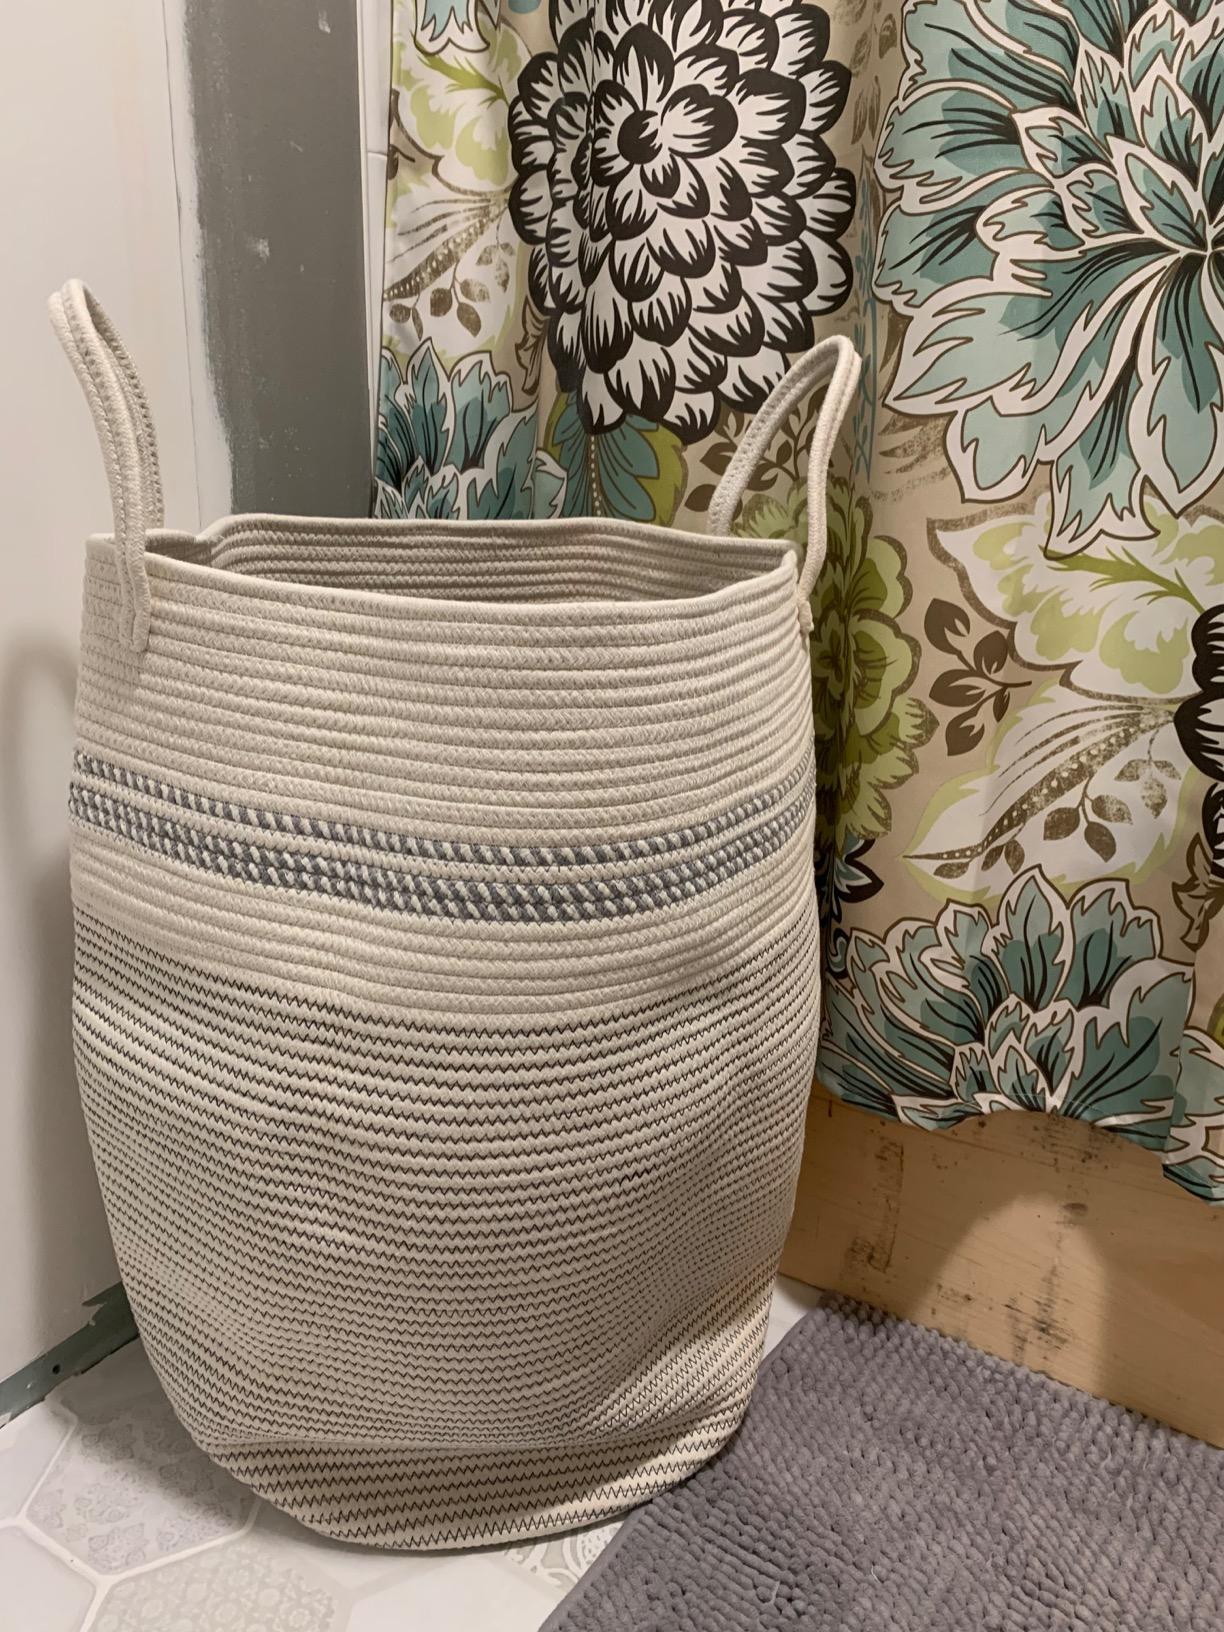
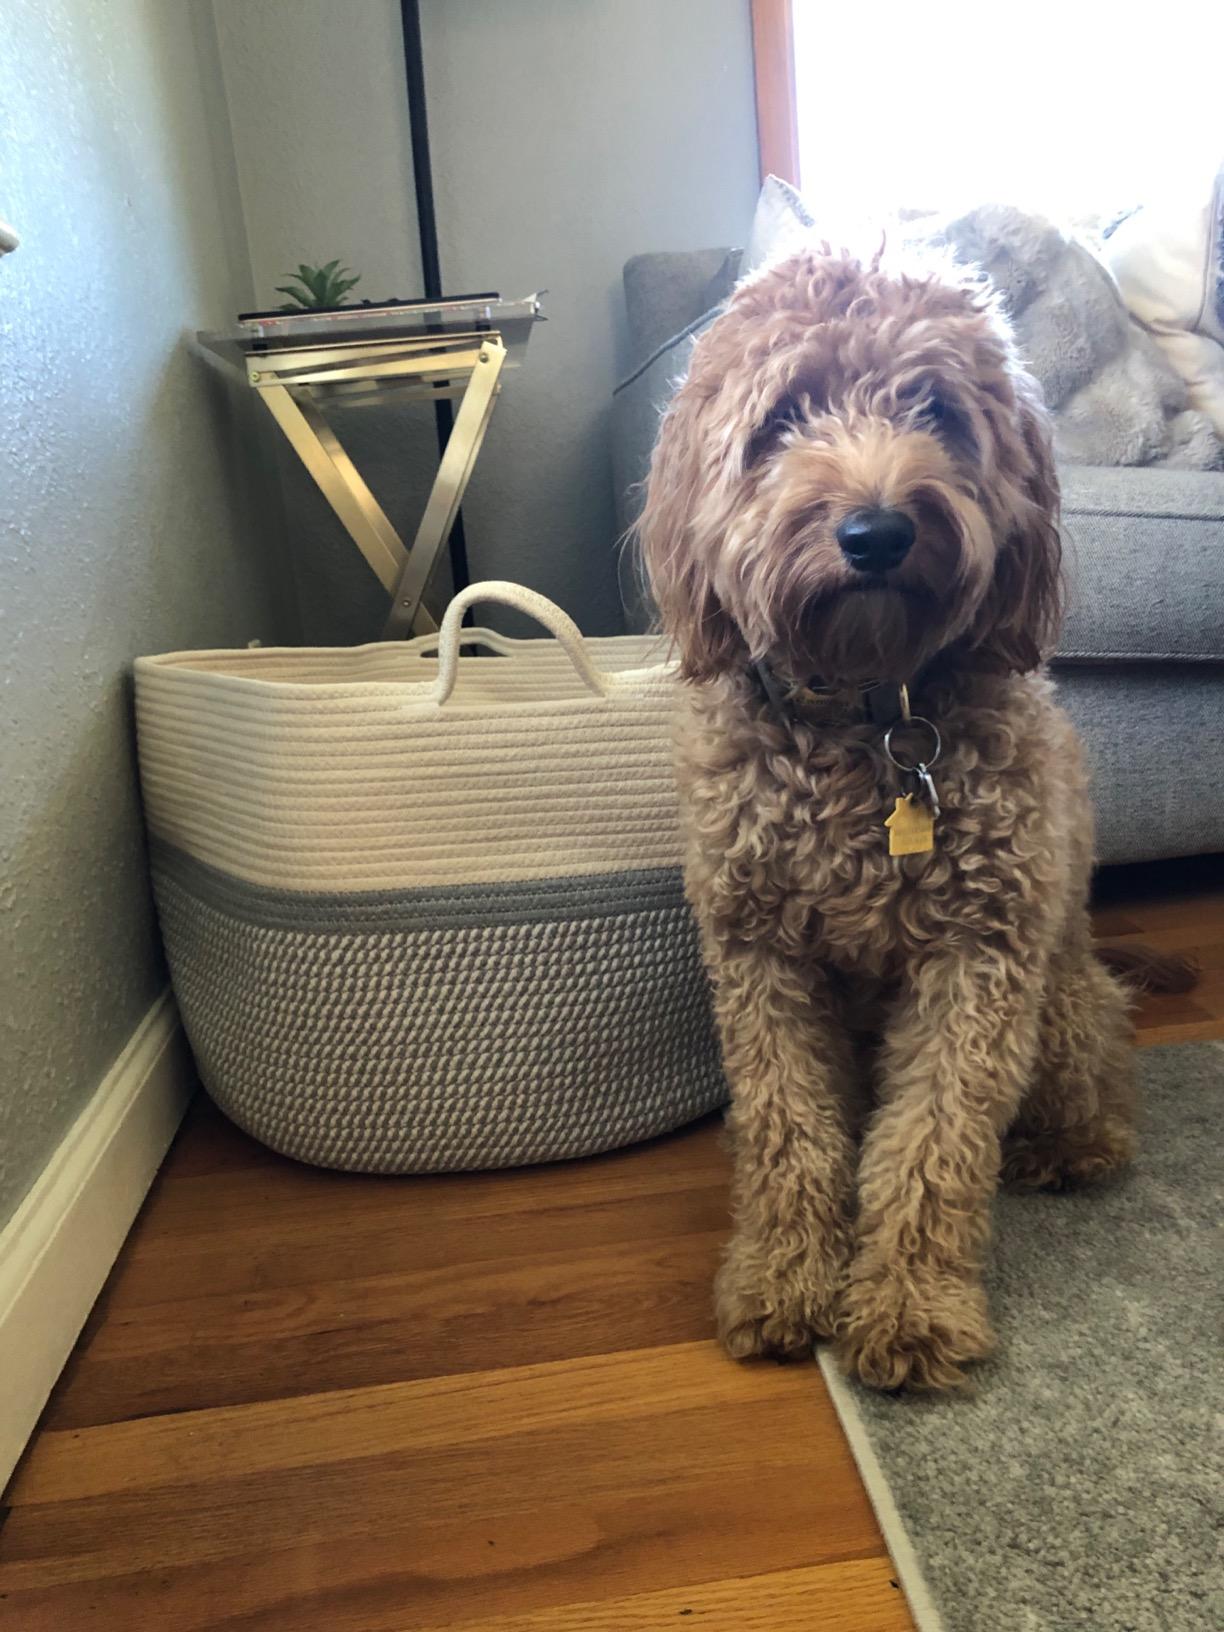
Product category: items_hamper
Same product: no